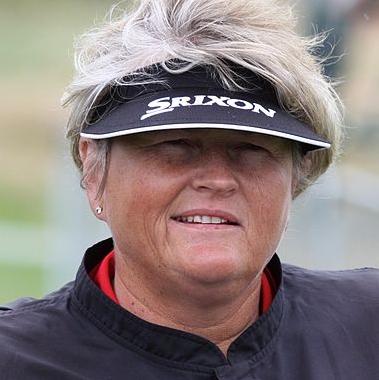
Age: 45